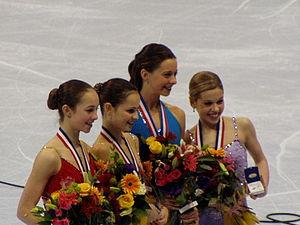
Sasha Cohen, née le 26 octobre 1984 à Westwood en Californie, est une patineuse artistique américaine.
Emily Hughes, née le 26 janvier 1989 à Great Neck, est une patineuse artistique américaine. Elle est la sœur cadette de Sarah, championne olympique de patinage artistique aux Jeux olympiques d'hiver de 2002. Elle est médaillée d'argent aux championnats des États-Unis 2007.